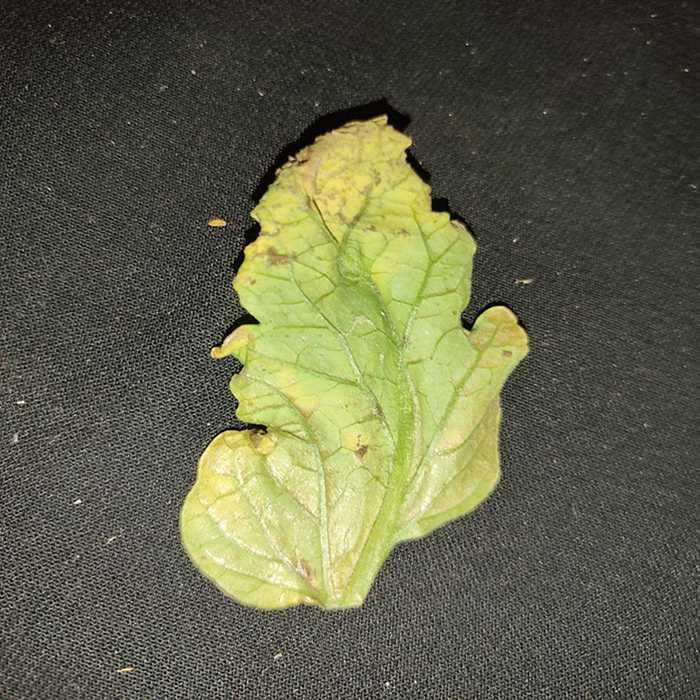
Plant: Tomato
Label: Tomato Bacterial spot